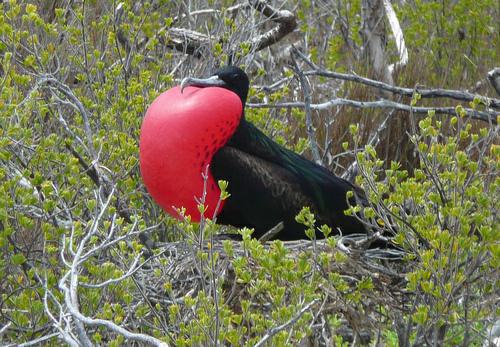
A photo of a frigatebird